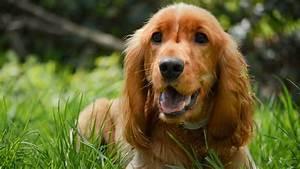
dog